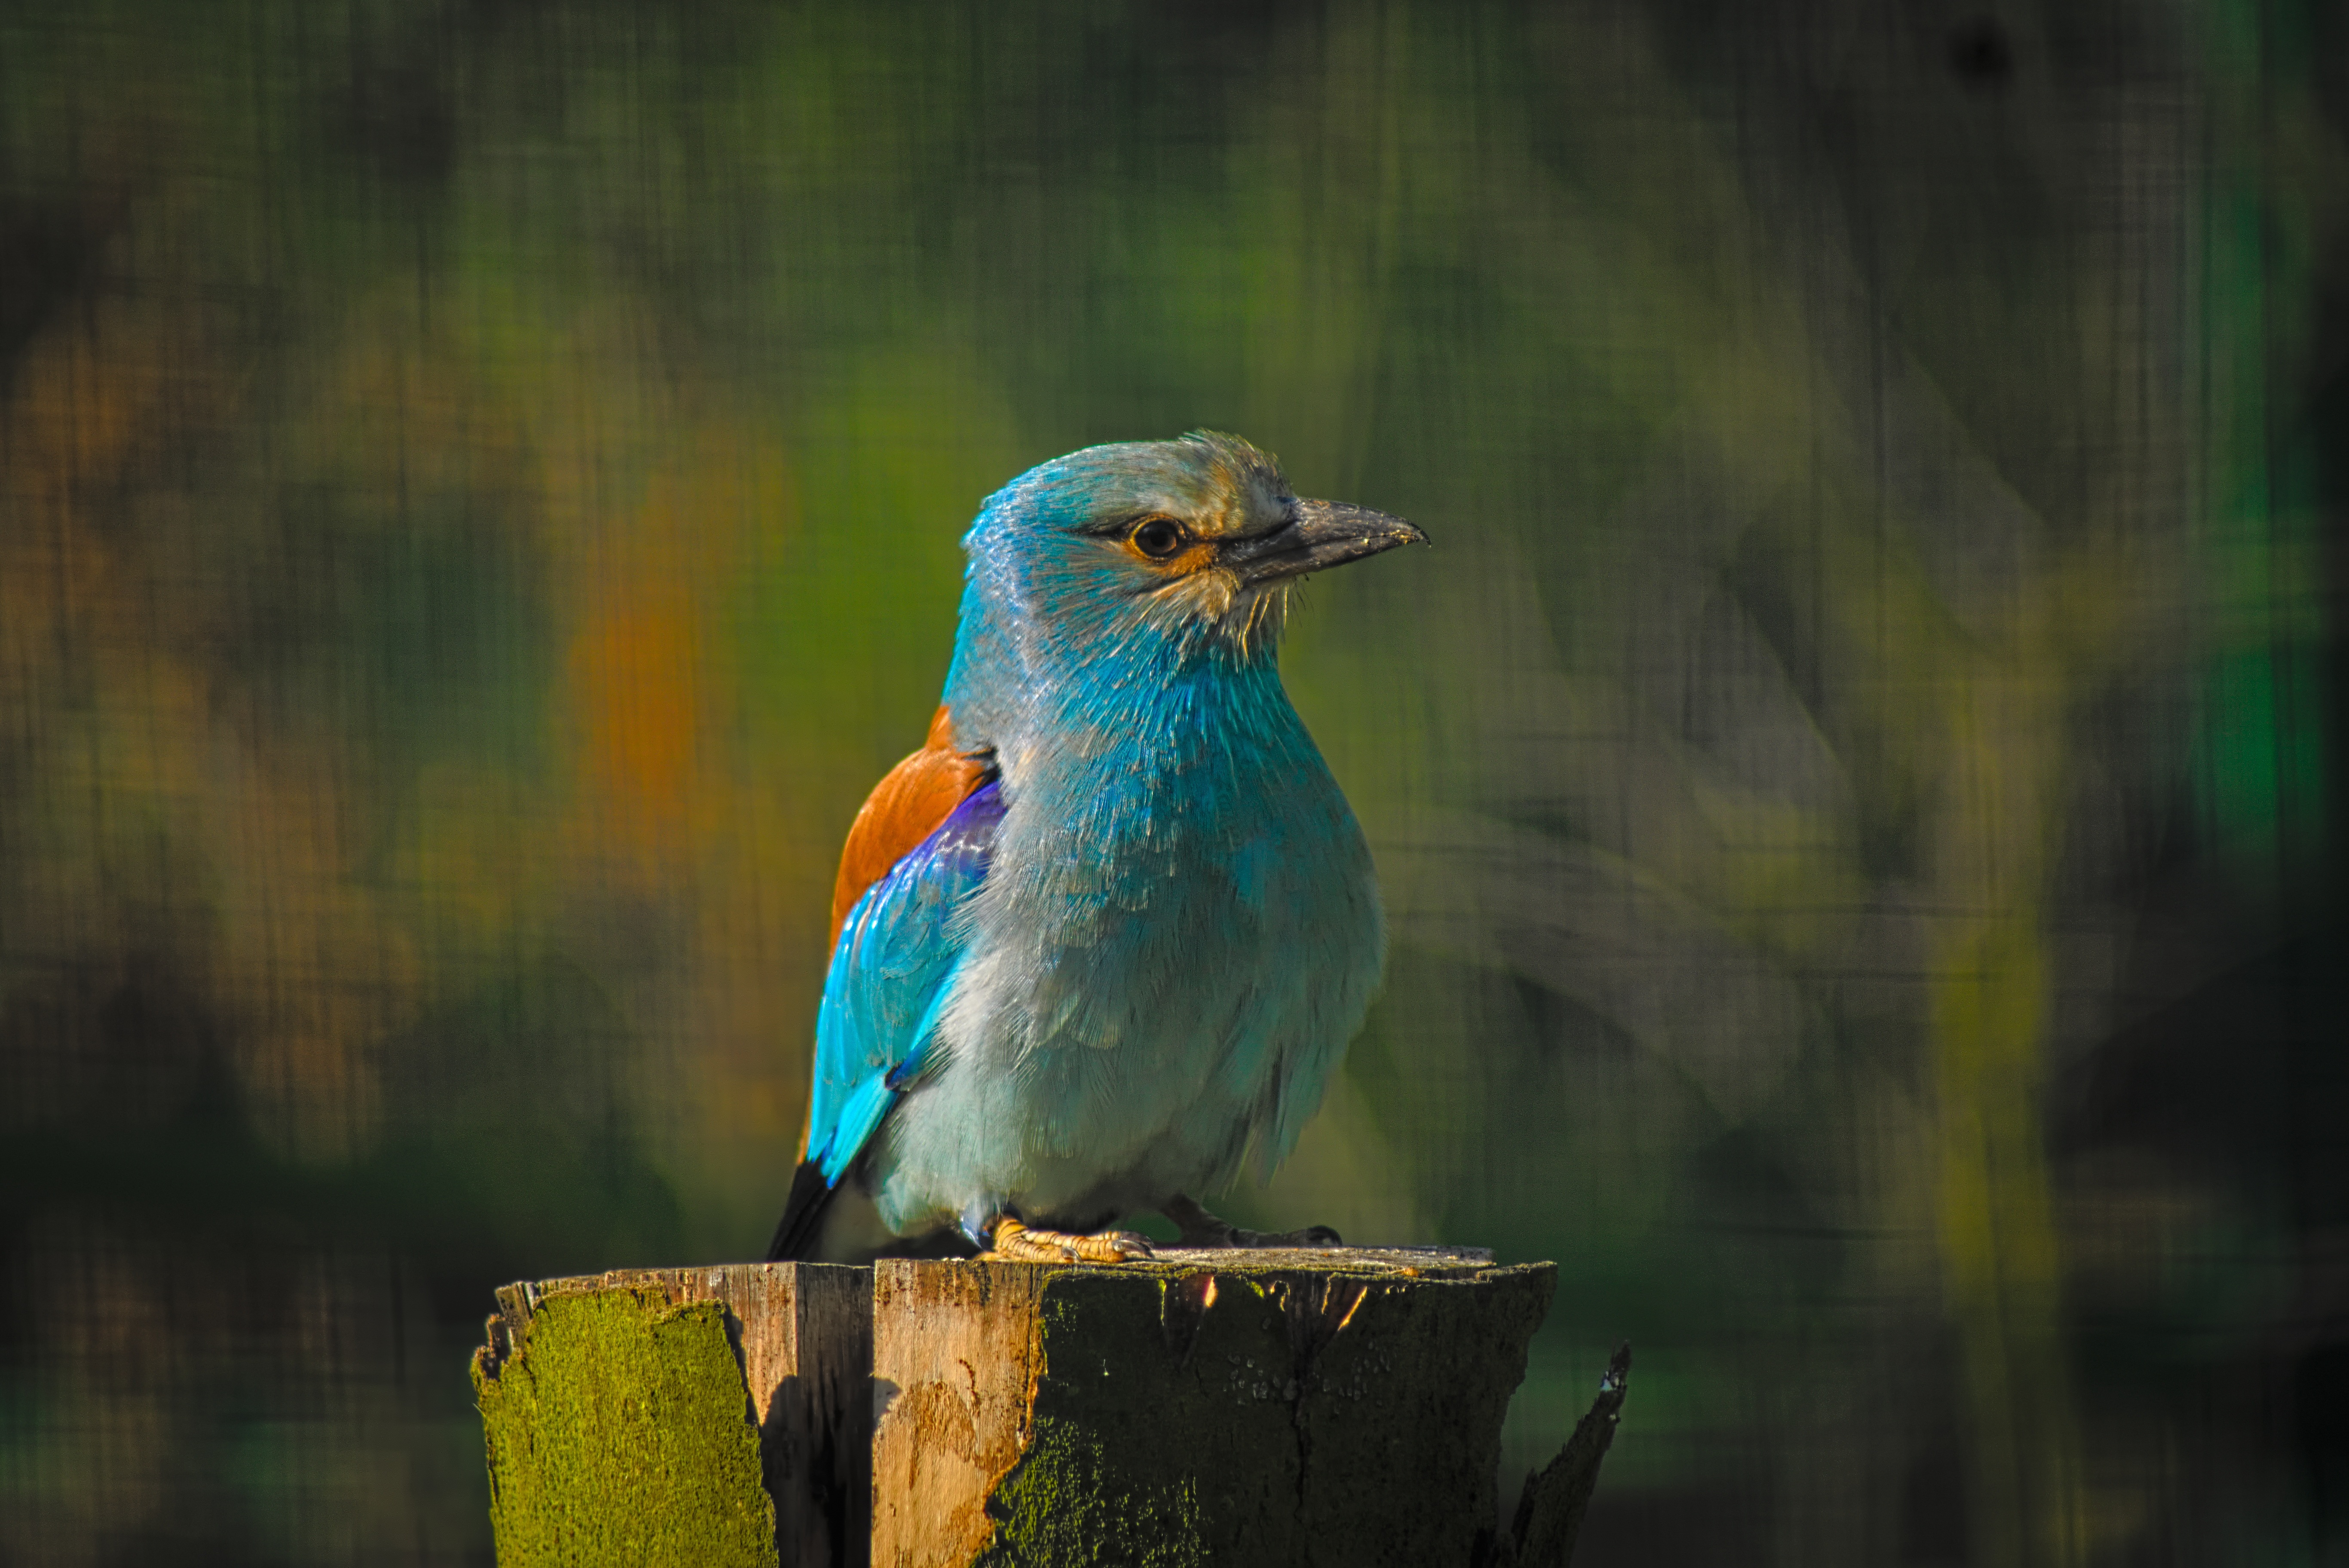
nature, bird, bokeh, wildlife, wild, green, beak, park, fauna, vertebrate, bluebird, old world flycatcher, perching bird